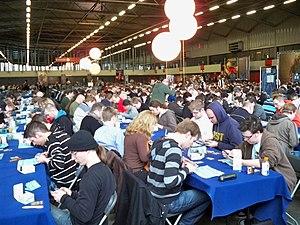
La fantasy [fɑ̃tazi], ou fantasie [fɑ̃tazi], est un genre littéraire présentant un ou plusieurs éléments surnaturels qui relèvent souvent du mythe et qui sont souvent incarnés par l'irruption ou l'utilisation de la magie.